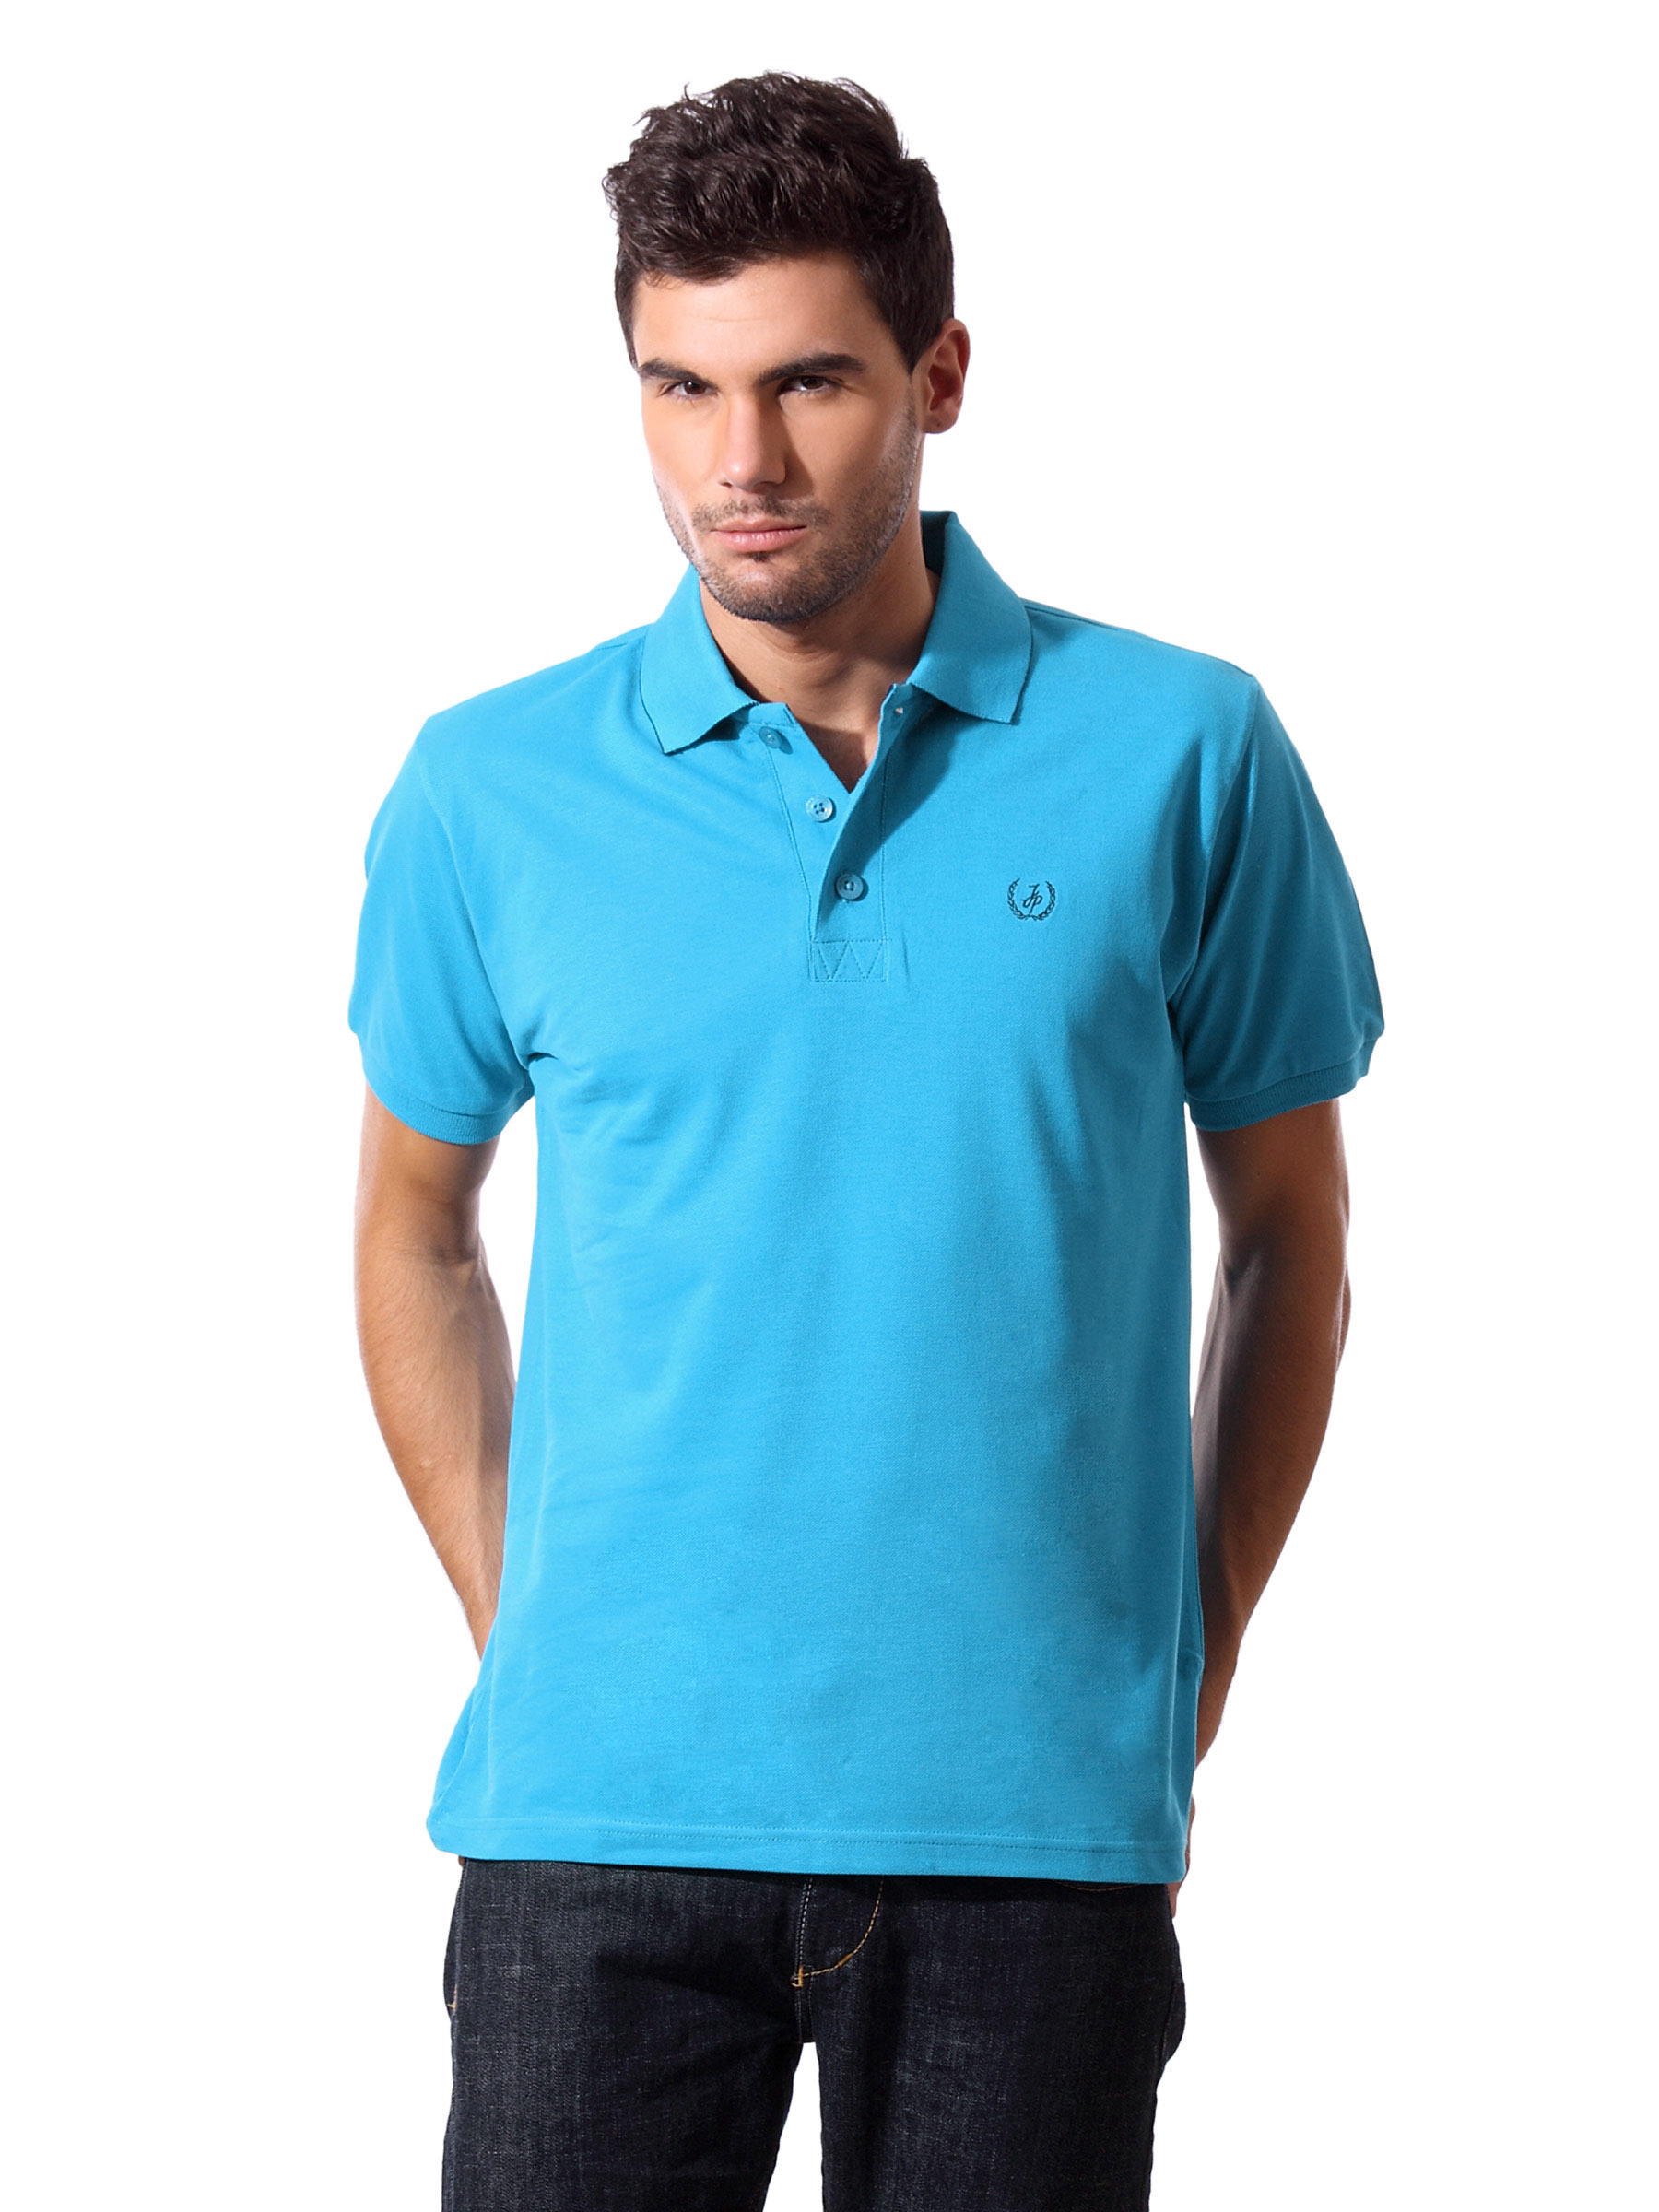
John Players Men Polo Blue T-shirt
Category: Apparel / Topwear / Tshirts
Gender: Men
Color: Blue
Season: Summer 2012
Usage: Casual